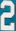
Number: 2